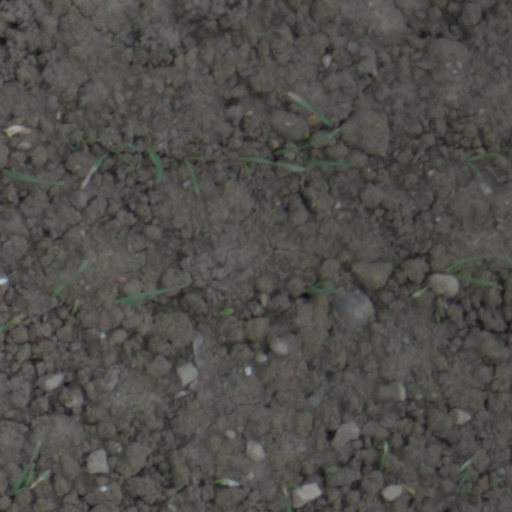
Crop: wheat